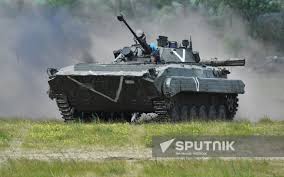
Label: BMP-2